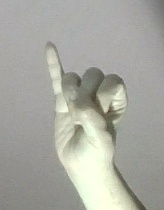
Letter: meem